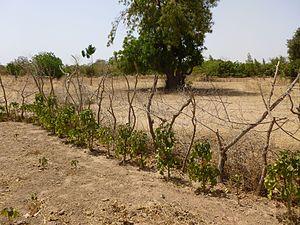
Jatropha curcas est une espèce d'arbuste de la famille des Euphorbiaceae originaire du Brésil. Bien qu'étant toxique, cette plante est cultivée notamment pour la production d'huile à usage principalement industriel.